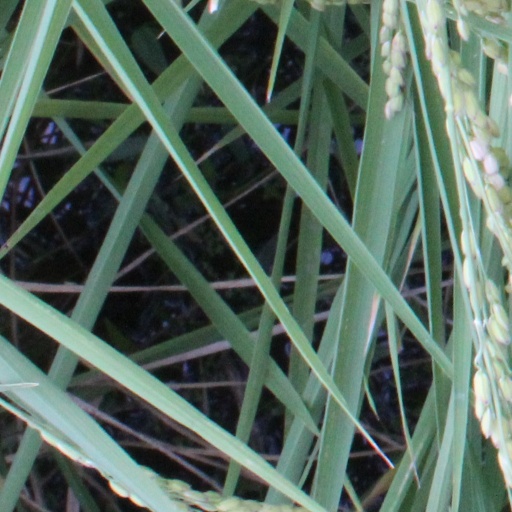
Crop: rice